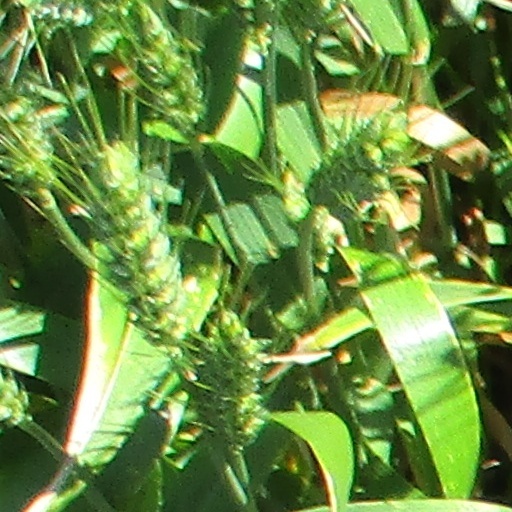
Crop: wheat